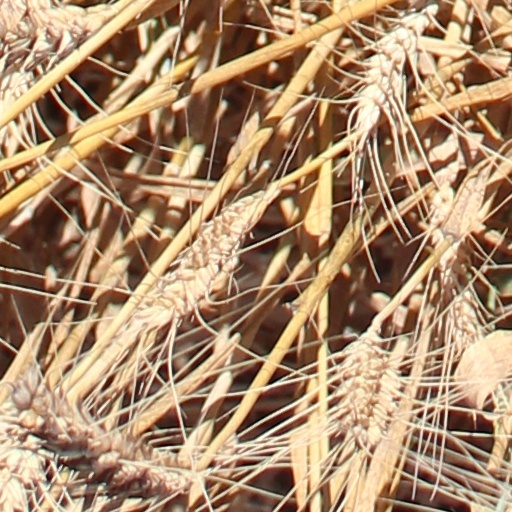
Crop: wheat